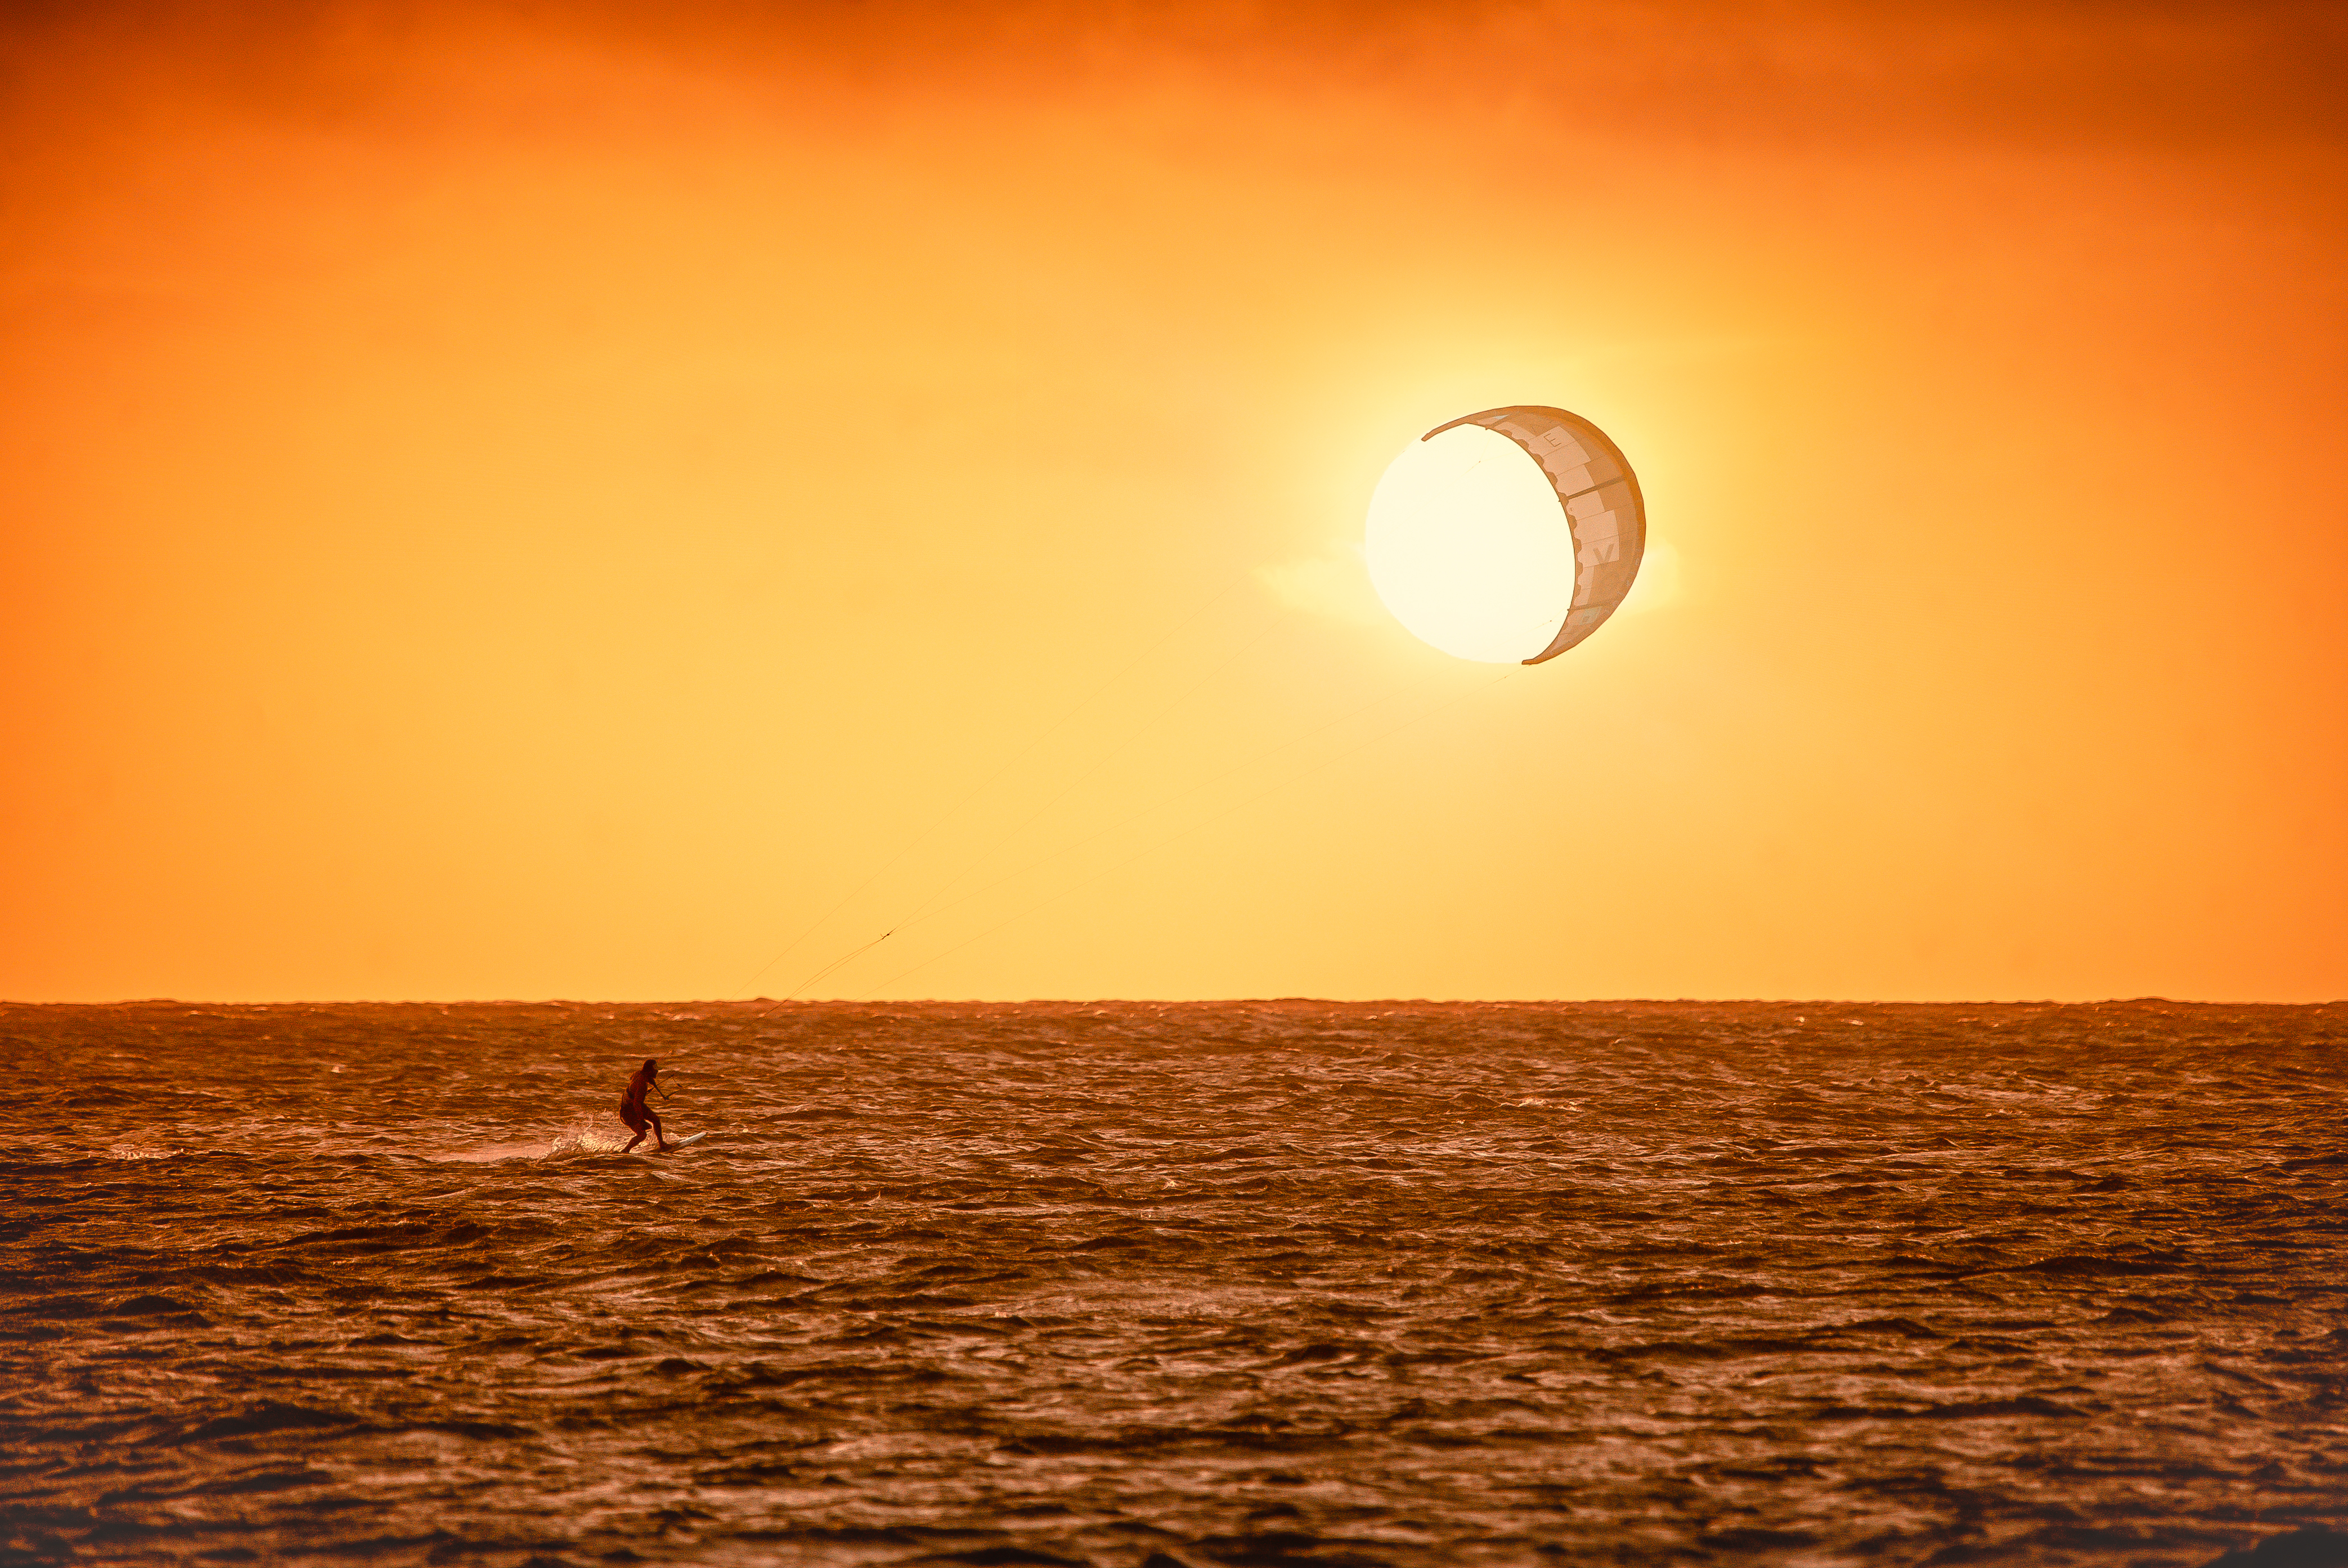
sun, kitsurf, water, sky, cloud, atmosphere, afterglow, dusk, amber, orange, astronomical object, red sky at morning, sunset, sunrise, horizon, lake, heat, landscape, wind wave, calm, shore, dawn, seabird, evening, coast, sound, ocean, celestial event, beach, wave, tropics, cumulus, tide, art, reflection, lens flare, backlighting, sea, circle, moonlight, sphere, vacation